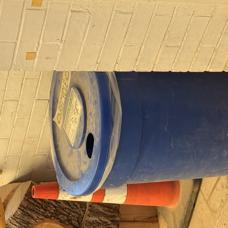
Label: recycling